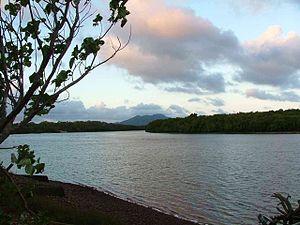
Cooktown est la ville la plus au nord de la côte est de la péninsule du cap York dans le nord-est du Queensland, en Australie.